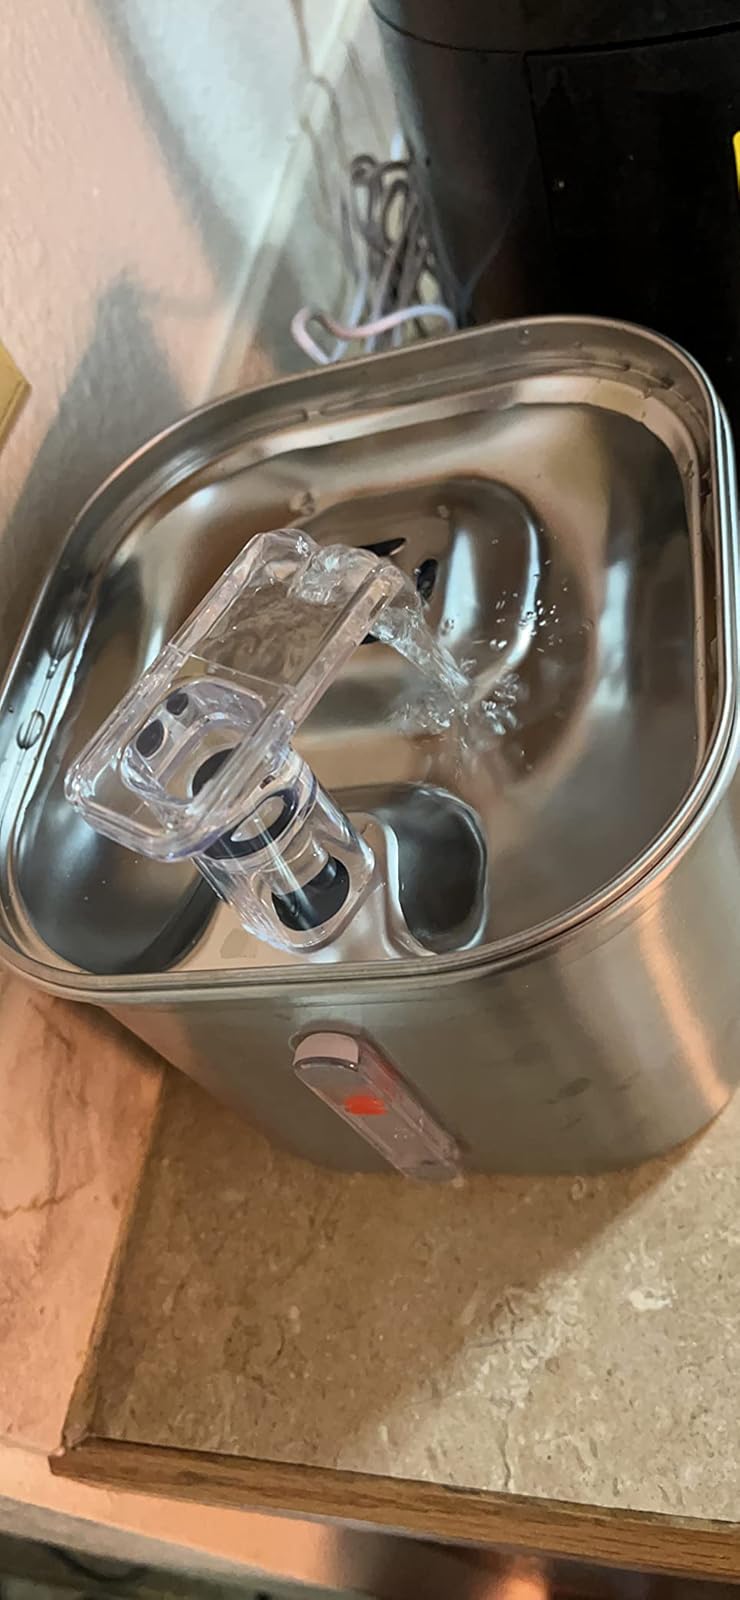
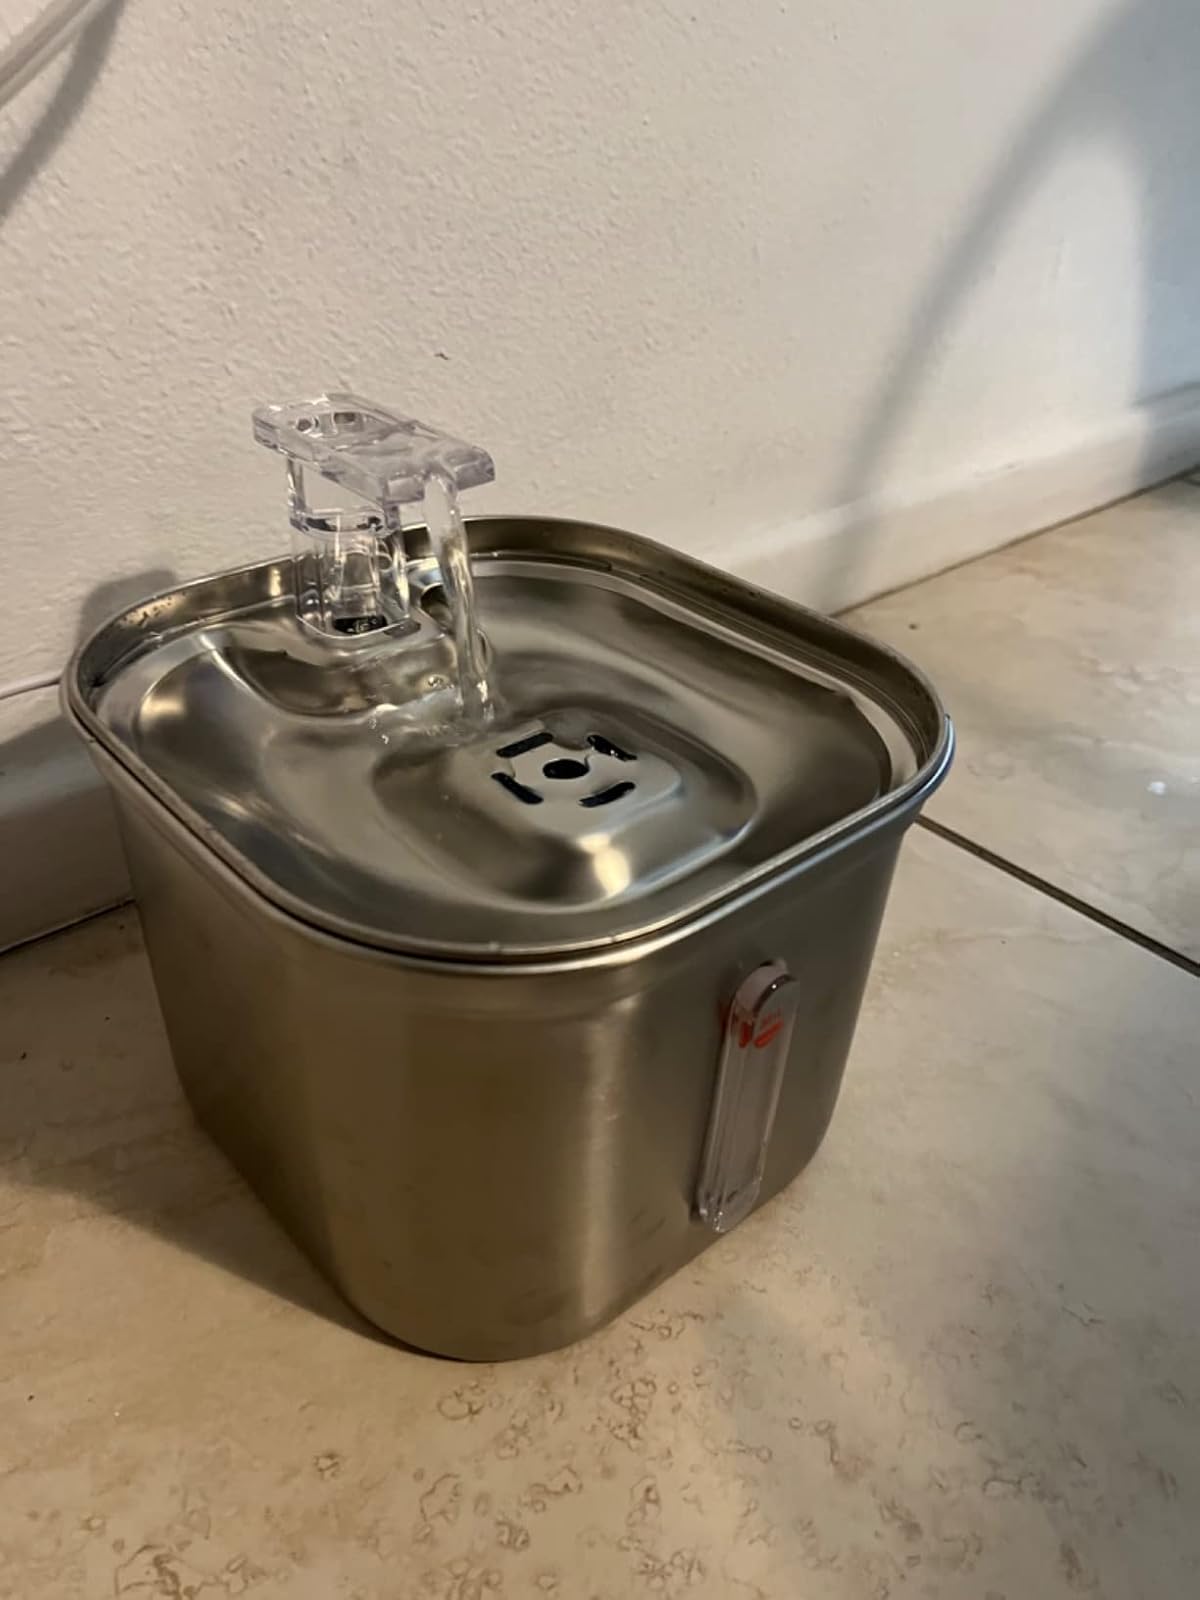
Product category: items_bowl
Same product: yes